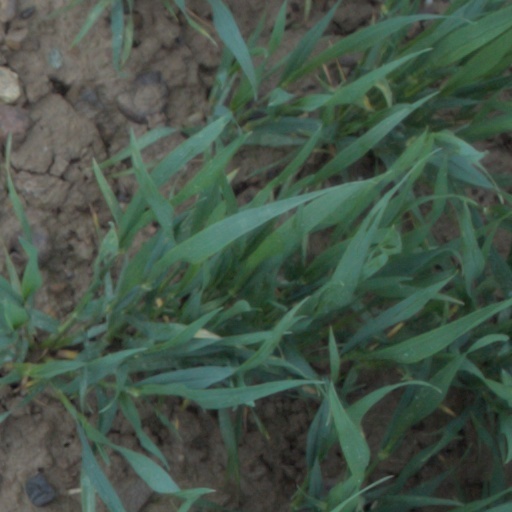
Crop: wheat